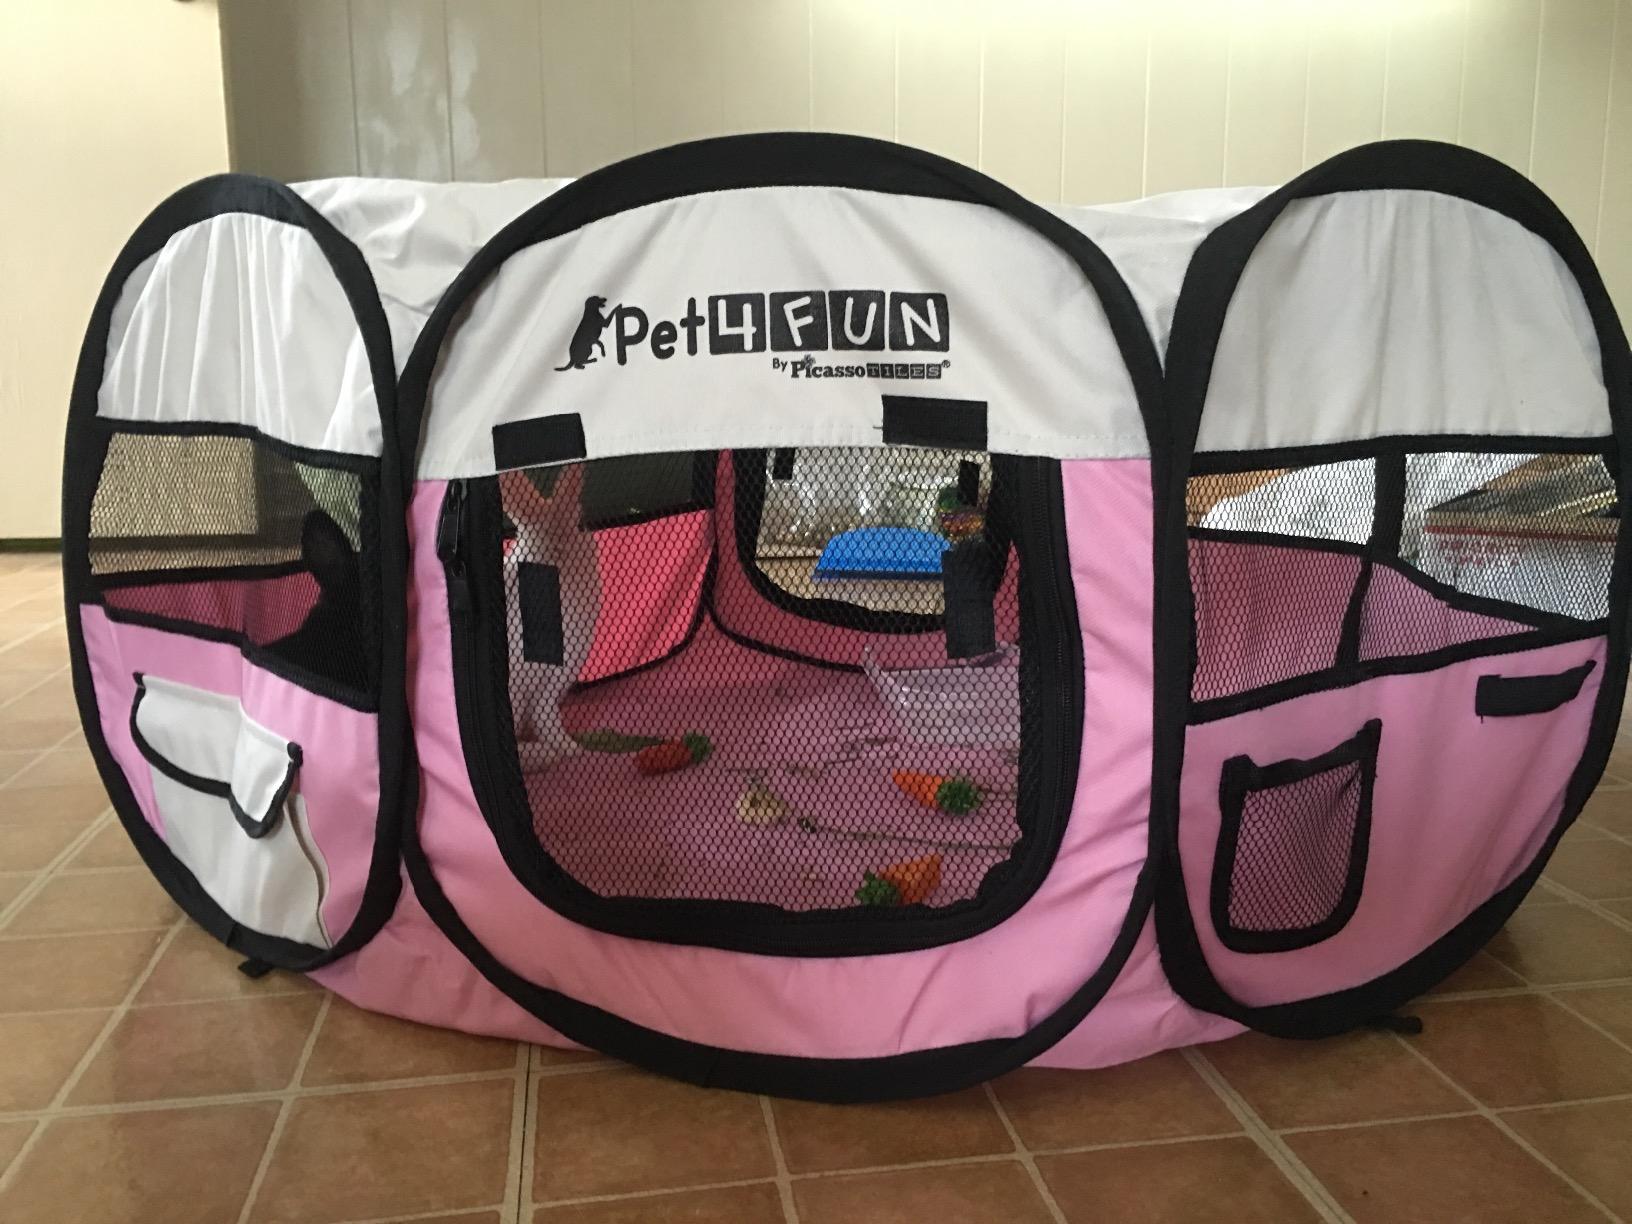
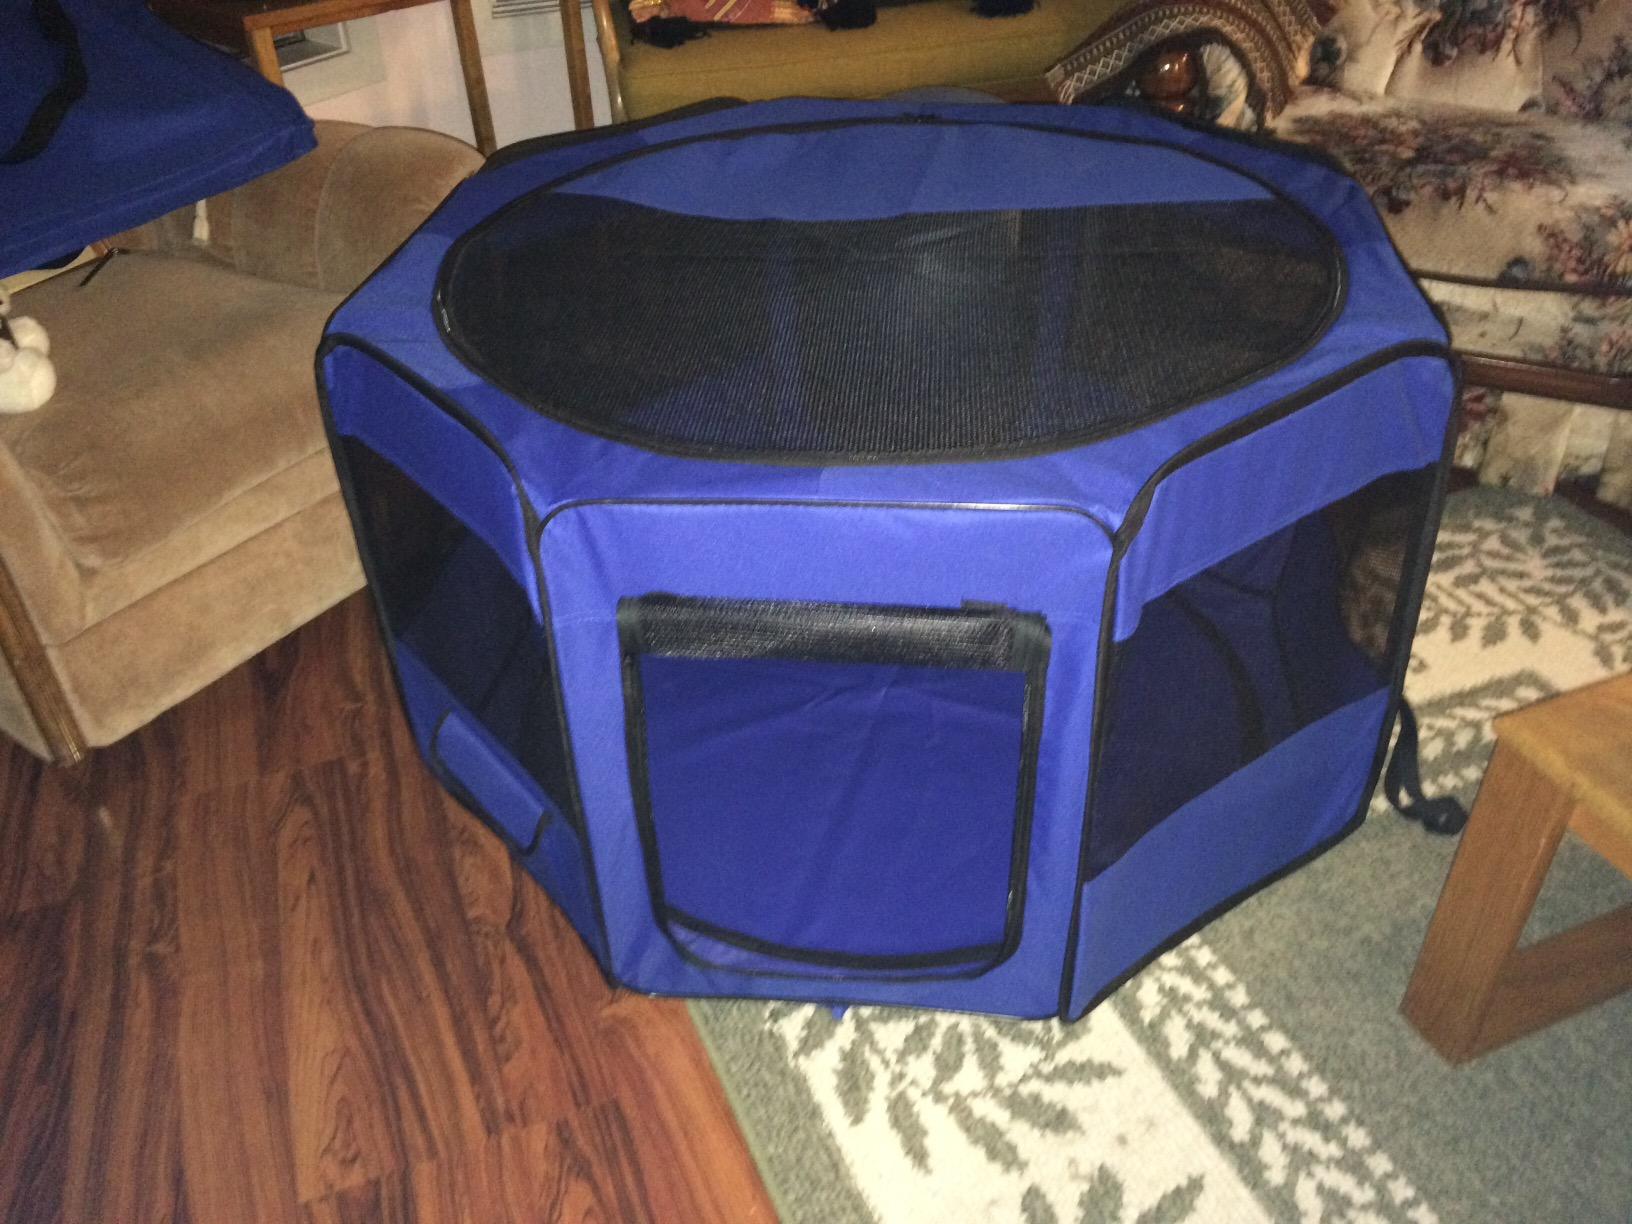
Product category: items_kennel
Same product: no